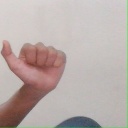
अक्षर: त